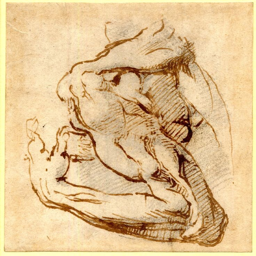
a l arm and shoulder , sharply bent .